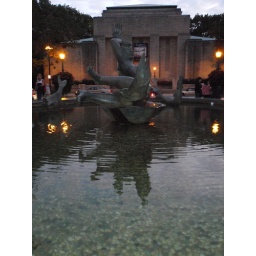
paper boat project in Showalter Fountain